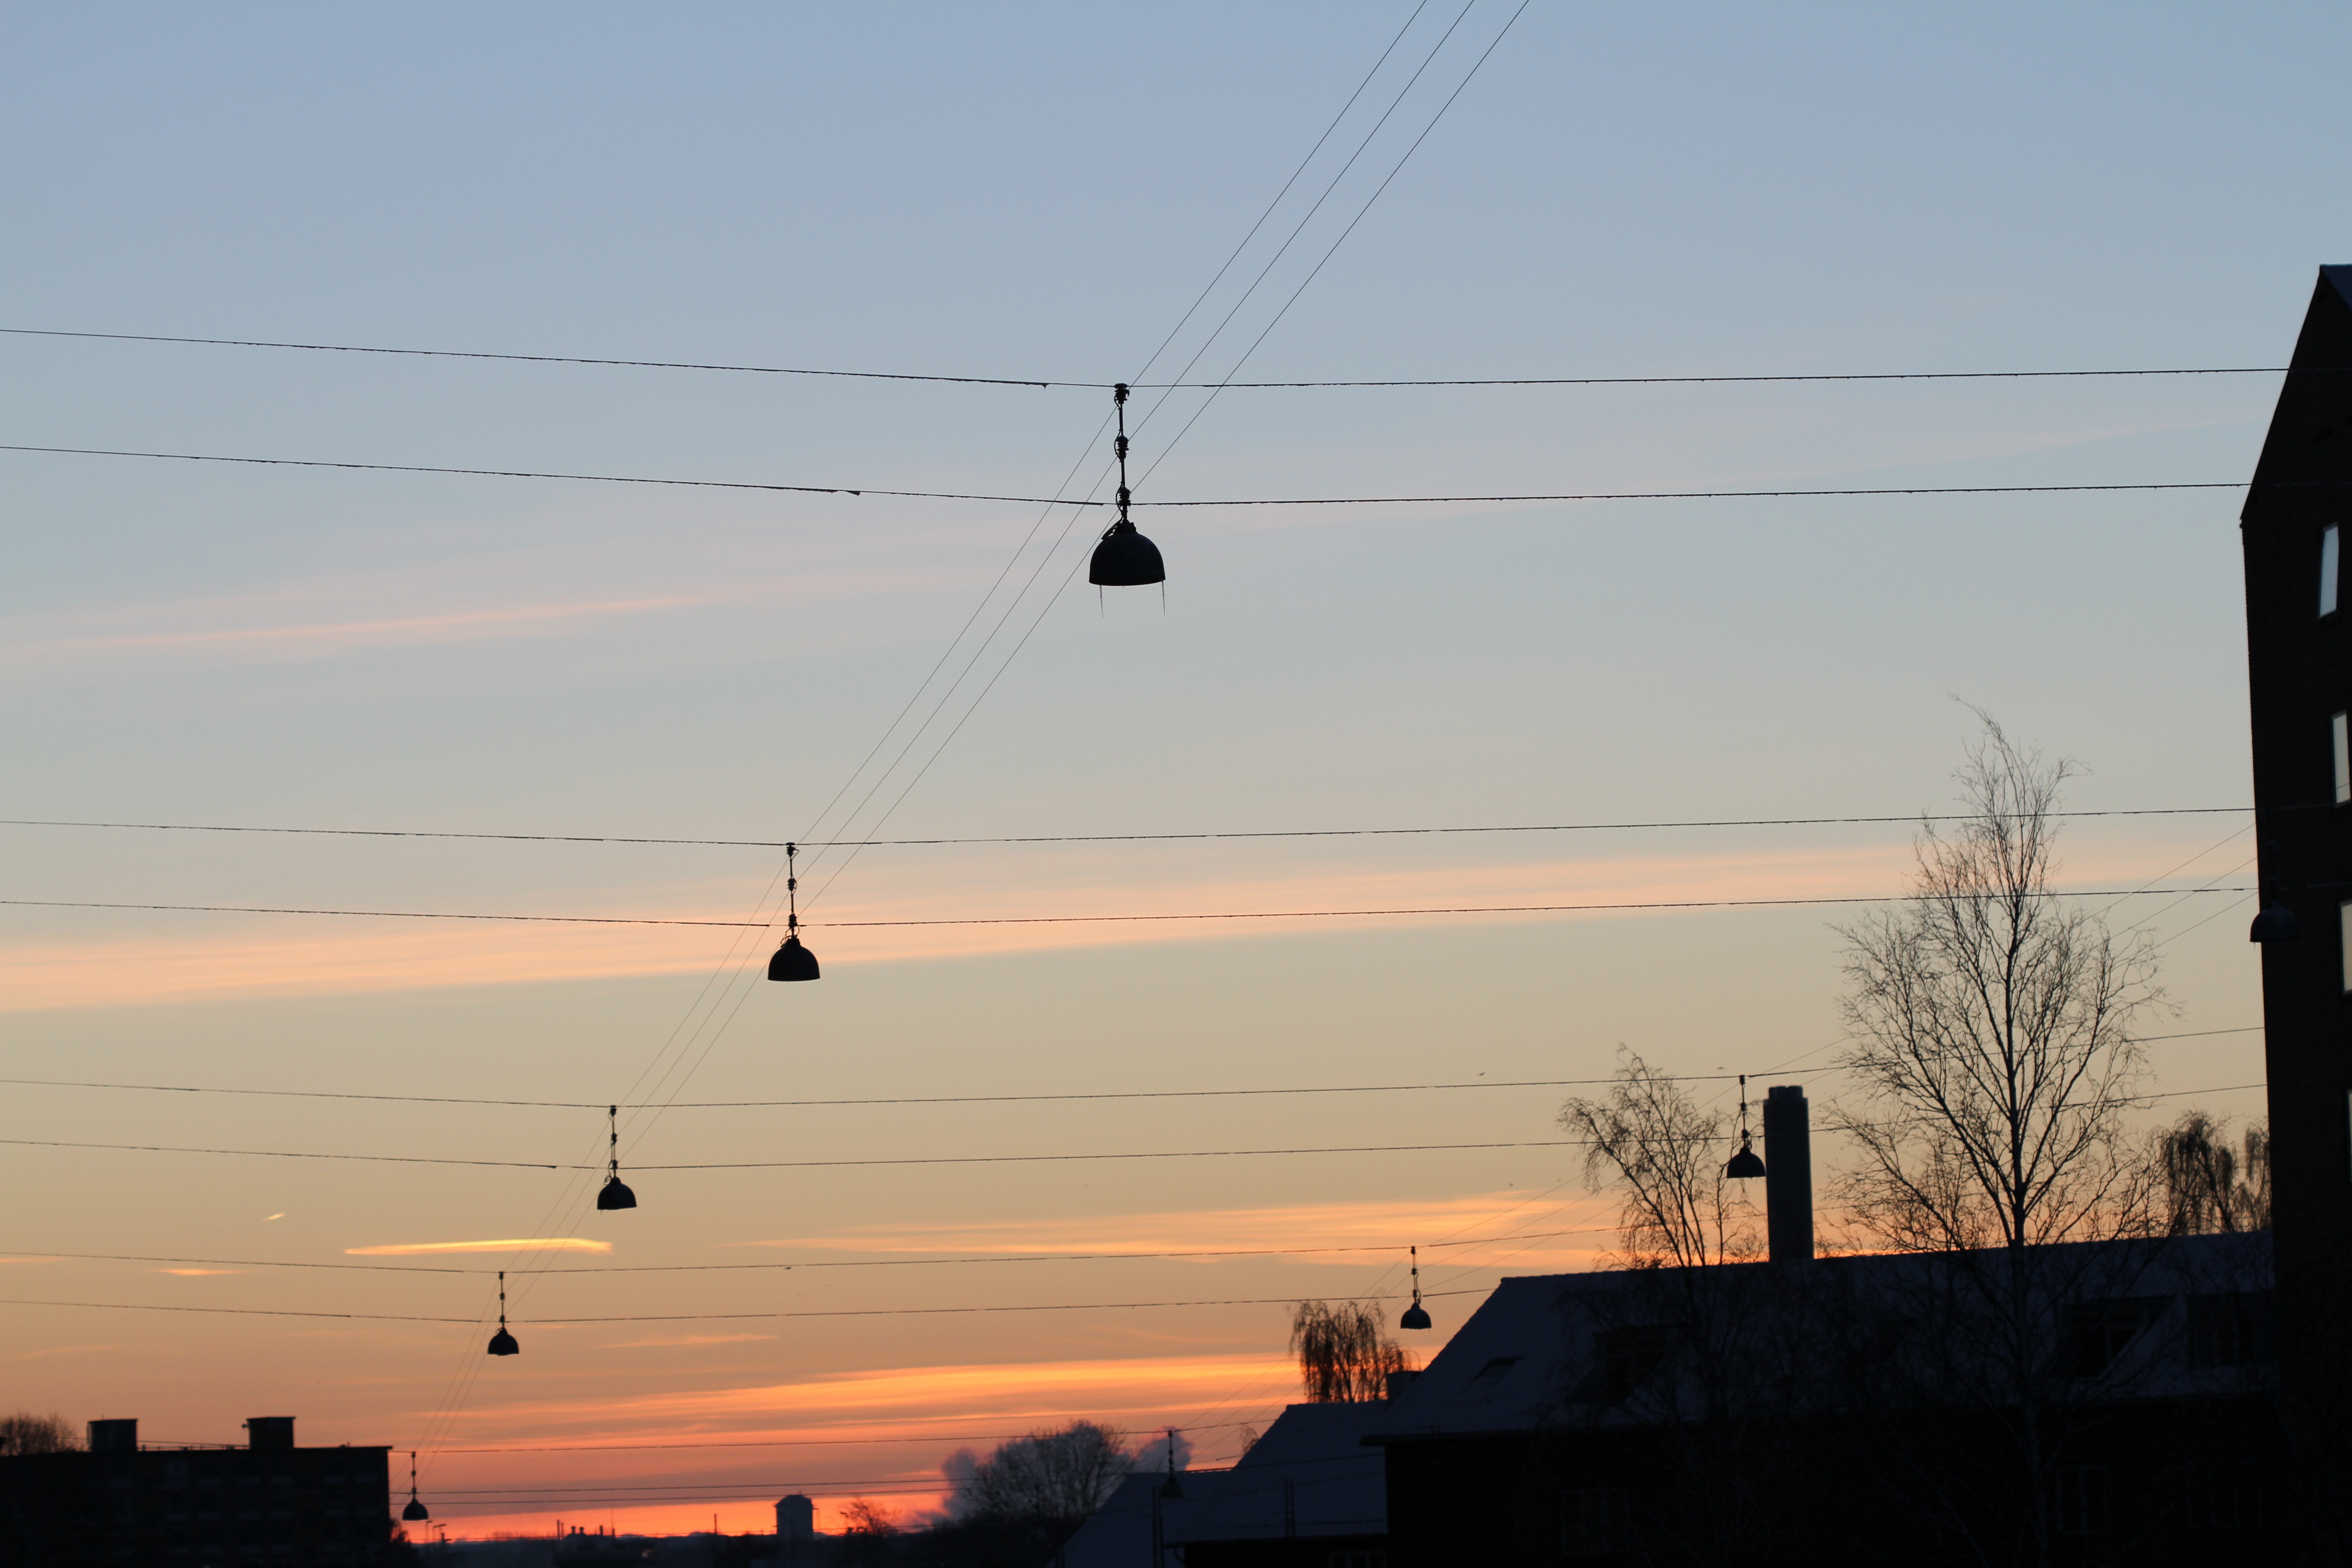
silhouette, sky, sunset, wind, dawn, dusk, evening, street light, lighting, overhead power line